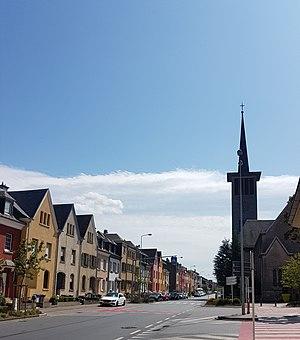
Église Saint-Joseph à Differdange (Fousbann) au Grand-Duché de Luxembourg.